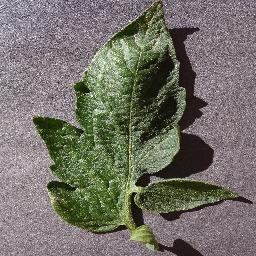
Label: Tomato___healthy